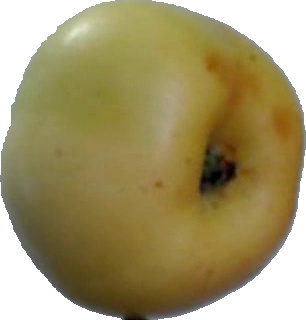
Label: apple_6